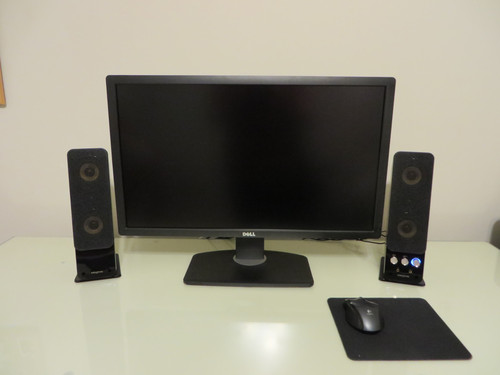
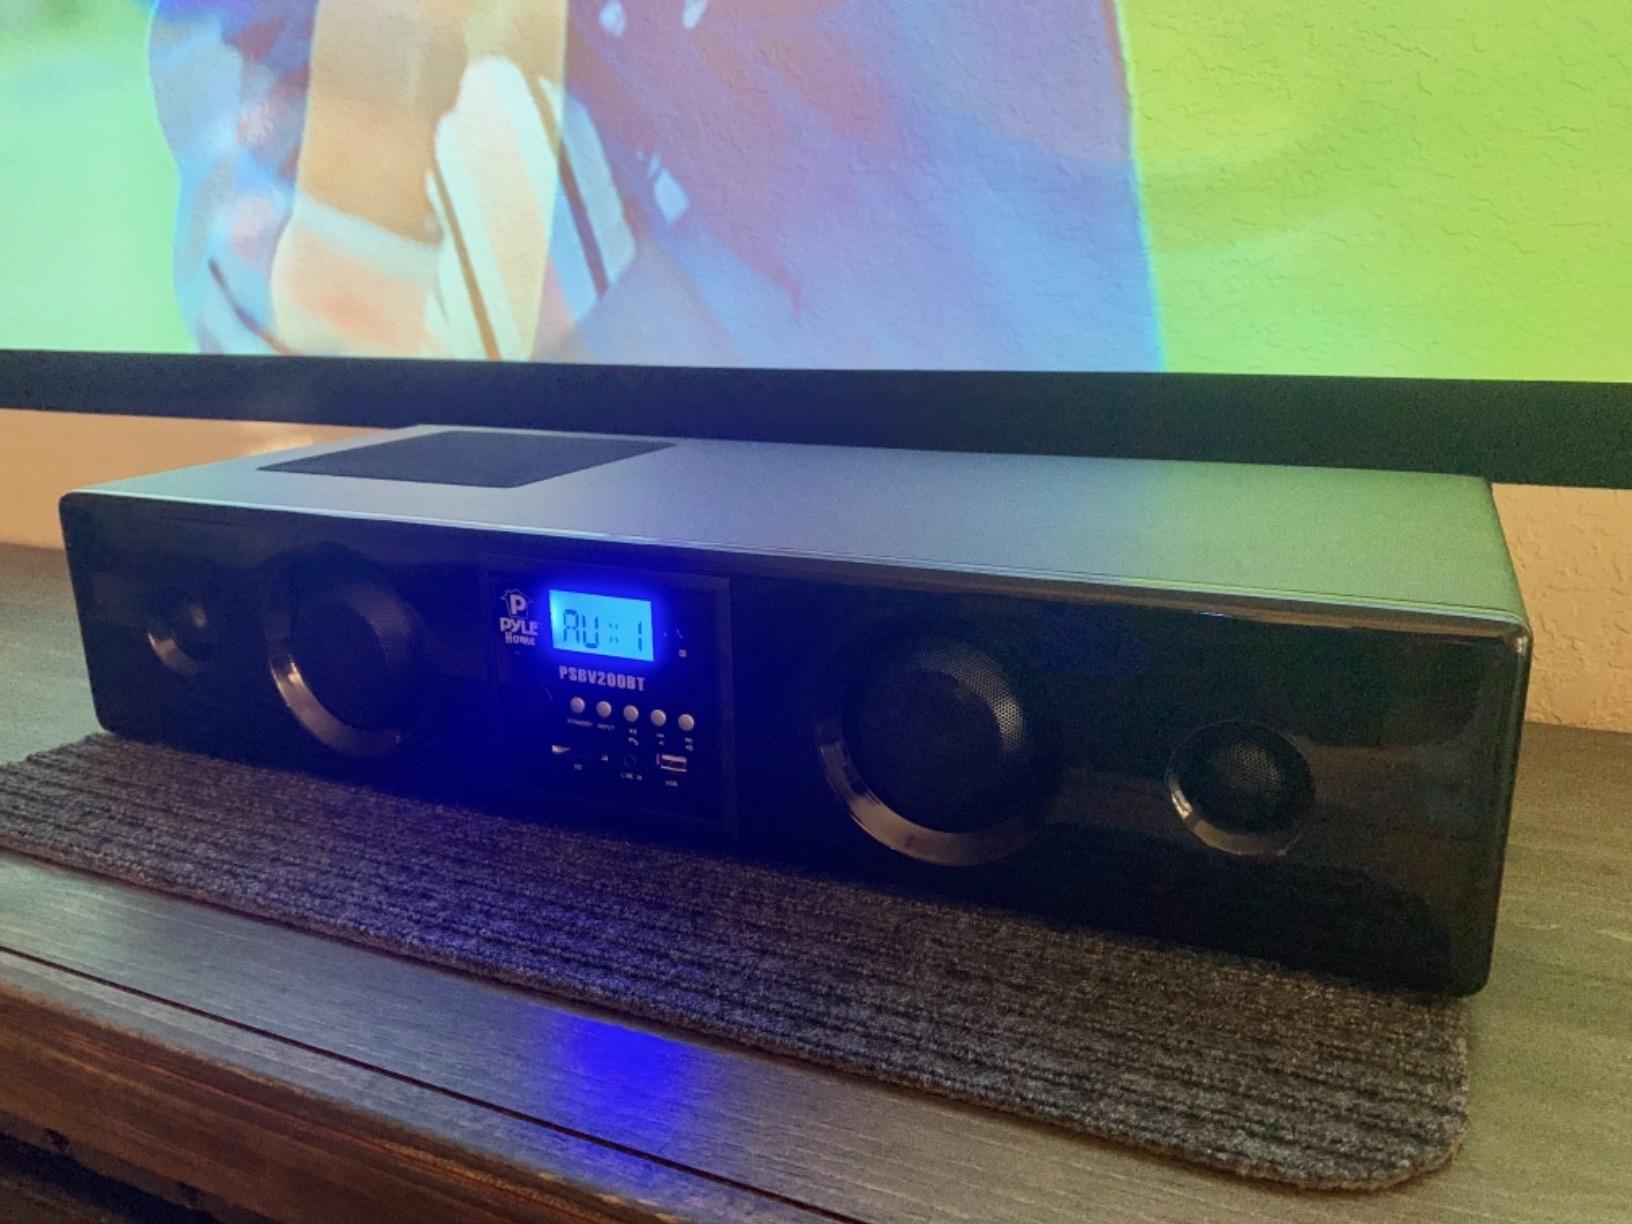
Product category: speaker
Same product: no